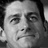
Emotion: happy